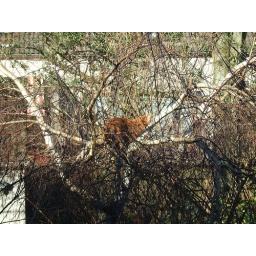
cat in tree